Frederick Philipse Robinson

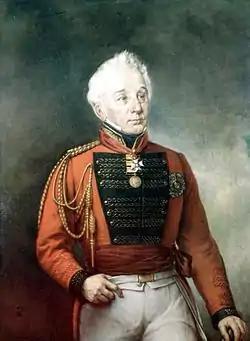
Portrait by George Theodore Berthon

General Sir Frederick Philipse Robinson, GCB (September 1763 – 1 January 1852) was a British Army officer who served in the American War of Independence and the Napoleonic Wars. His father, Colonel Beverley Robinson, was a Virginian who moved to New York, marrying a wealthy heiress of the Philipse family with Dutch and Bohemian ancestry, Susanna Philipse. Frederick was born in the Hudson Highlands on the family estate in the Philipse Patent, today's Putnam County, New York, in September 1763.